The Organ (band)

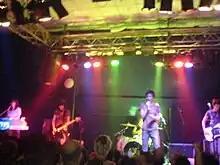

The full formation of the band that would appear on their first EP took three years. "It's not like the five of us got together and spontaneously created this," Sketch once commented in an interview. "Jenny and I had a direction we wanted to go in and then we slowly recruited people. We could tell if someone didn't get it, which is why we had to get rid of so many players. It's funny, sometimes people say the band's moving really quickly, but I feel like I've been doing this forever."